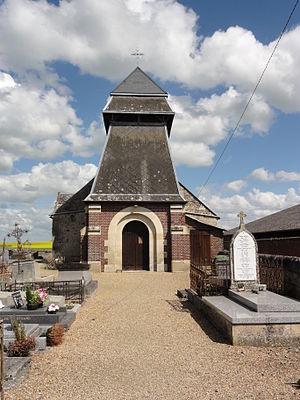
L'église Saint-Martin de Bertaucourt-Epourdon est une église située à Bertaucourt-Epourdon, en France.